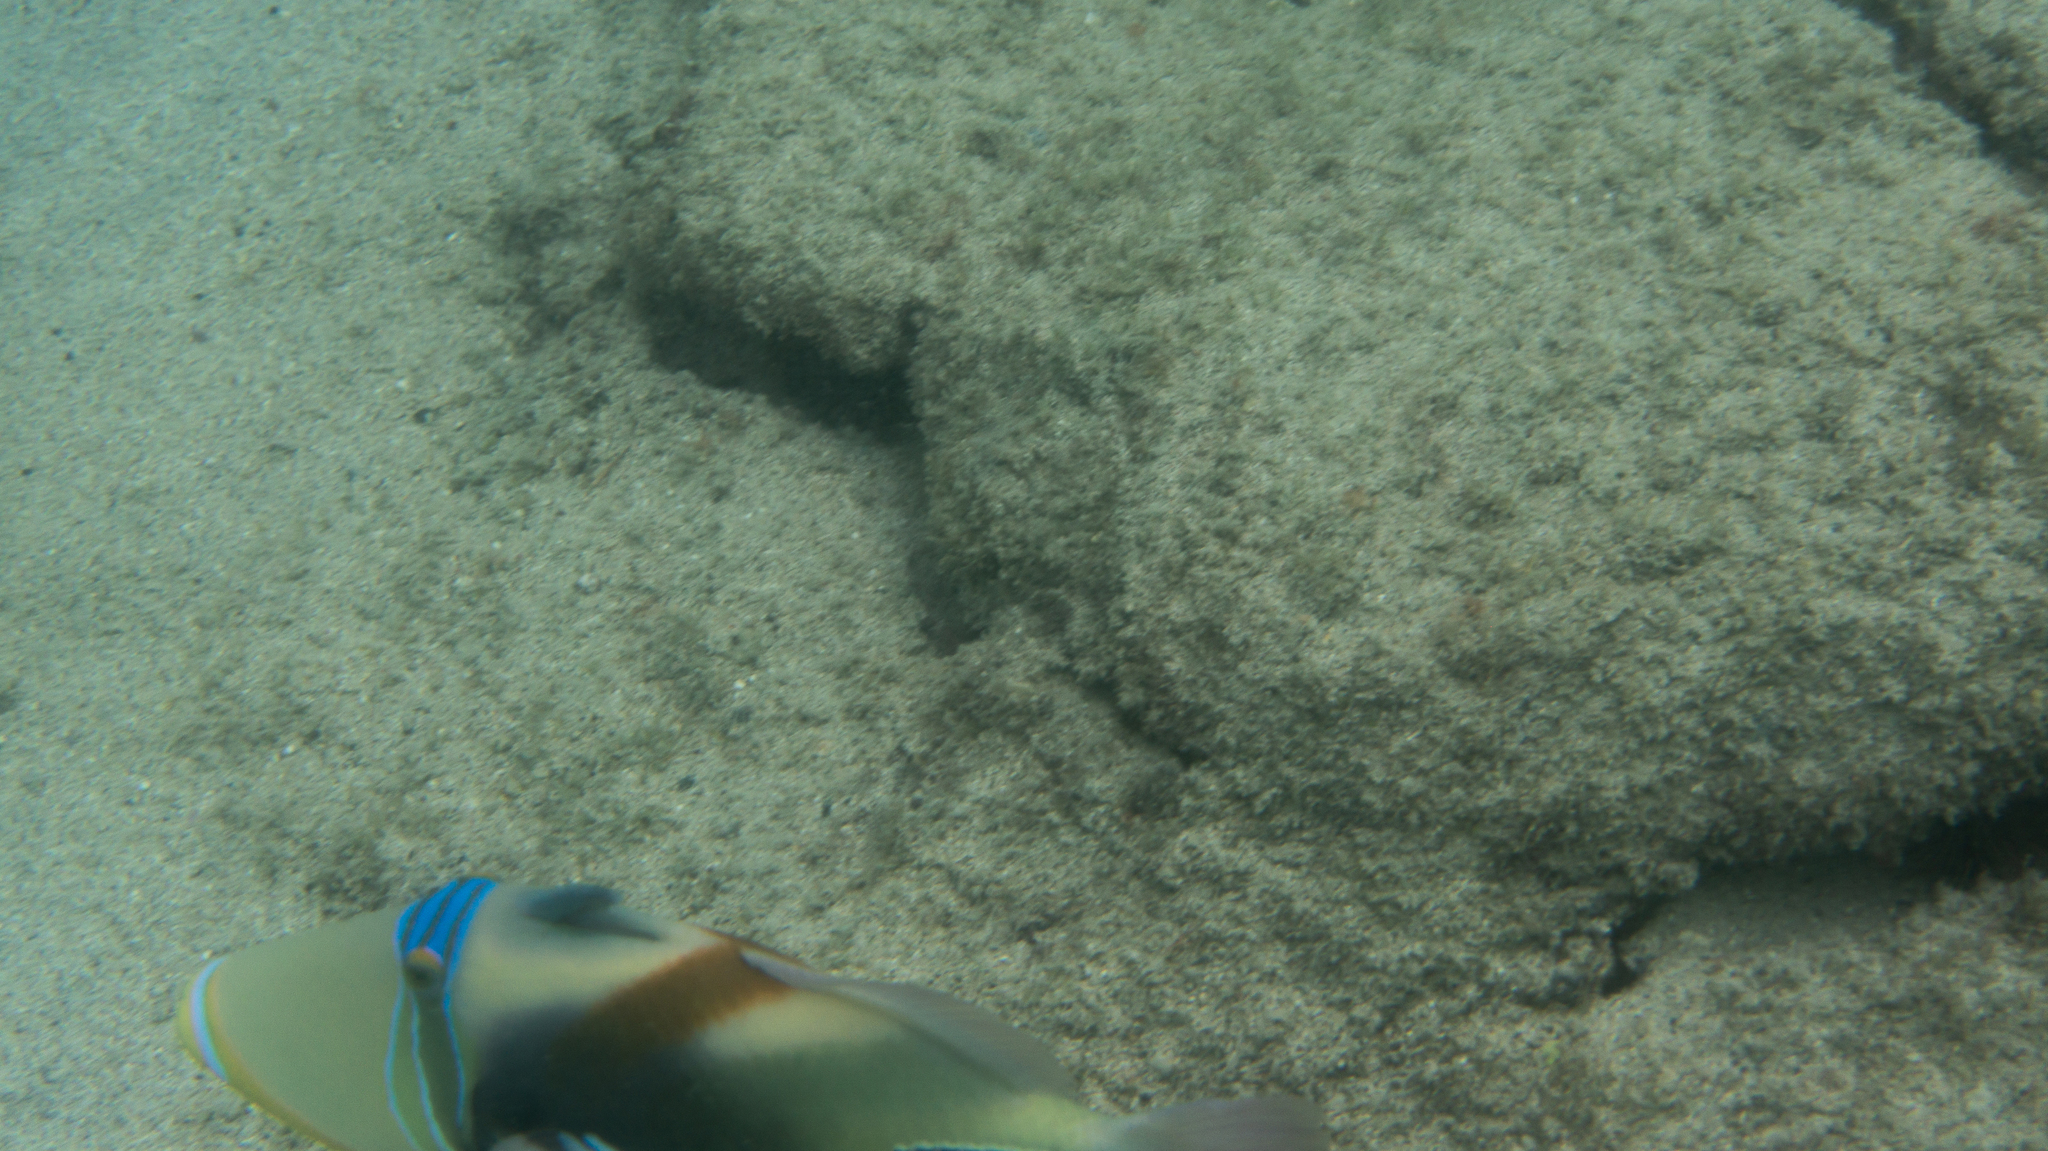
Rhinecanthus aculeatus (Lagoon Triggerfish)